Yatsuomote ware

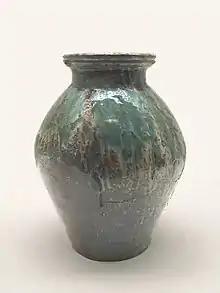
Yatsuomote ware jar by Katō Hachiemon, late Edo period

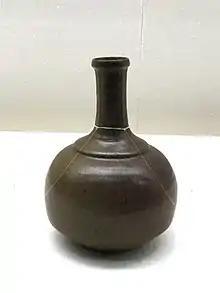
"Tokkuri" by Katō Kumazō, late Edo period

Yatsuomote ware is a type of Japanese pottery originally from , Mikawa Province in the Chūbu region of Japan during the late Edo period.